Don't Shoot Portland

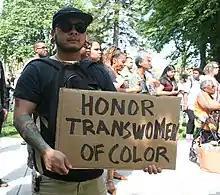
Demonstrator holding signage in support of trans women of color

Don't Shoot Portland held a march on 7 July 2016 following the police killings of two black men: Alton Sterling in Louisiana and Philando Castile in Minnesota. At the march, conservative blogger Michael Strickland pulled a gun and pointed it at protesters. According to "The Hill" video showed Strickland holding what appeared to be a video camera while arguing and backing away from protesters, before drawing his weapon. Strickland, known to post YouTube videos for "Laughing at Liberals", was shepherded away from the crowd by Jessie Sponberg, a mayoral candidate, before being arrested by police. He was later convicted of crimes relating to this incident.